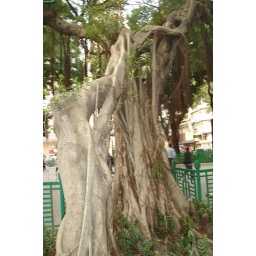
Old tree near market